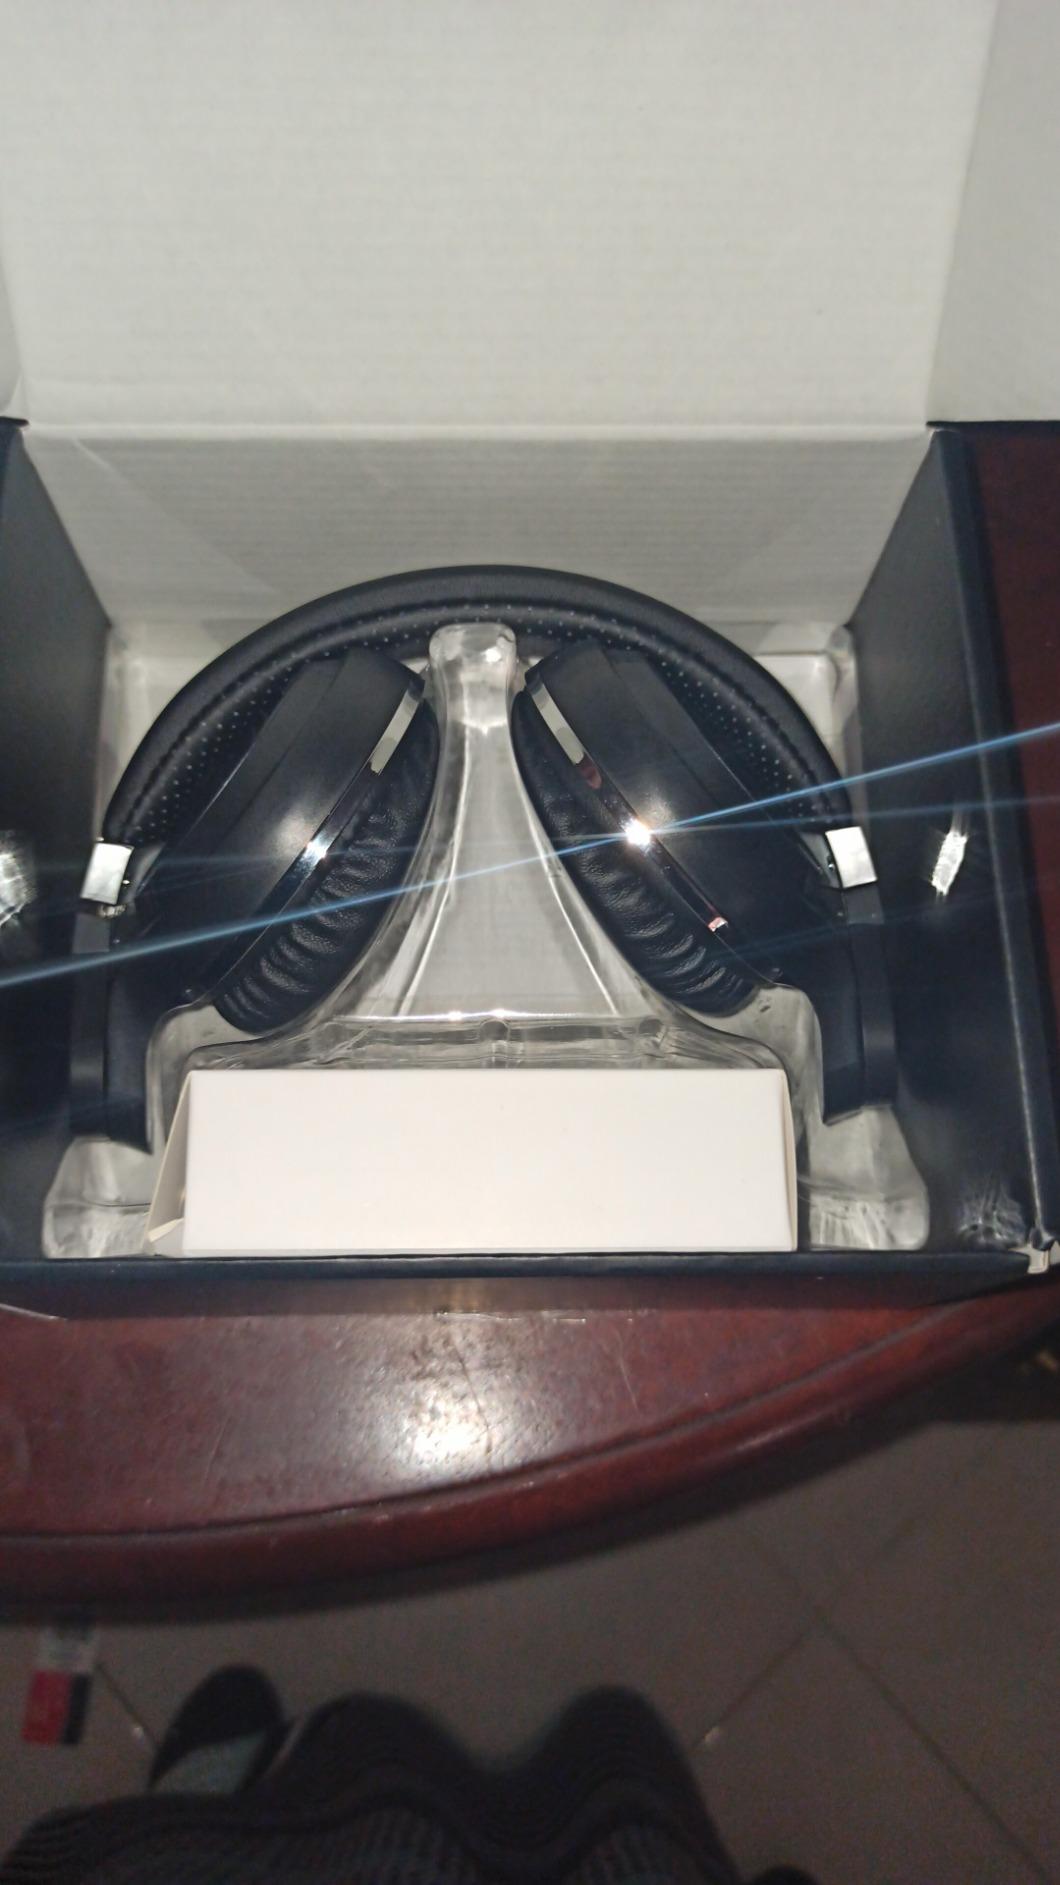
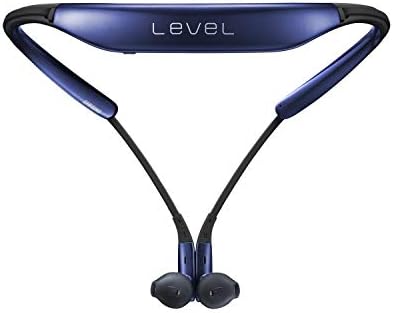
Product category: headphones
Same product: no